Bo Nagar

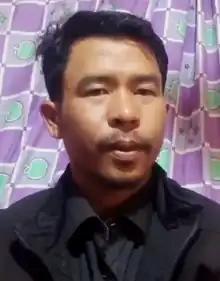
Bo Nagar in 2022

Bo Nagar is a Burmese revolutionary and the commander of the Myanmar Royal Dragon Army (MRDA). He is a prominent figure in the Myanmar's Spring Revolution and People's Defensive War.